Walter Luckett

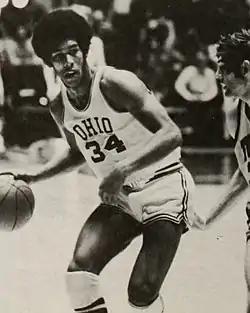
Luckett from the 1974 "Athena"

Walter Luckett Jr. (born July 24, 1953) is an American former basketball player. Luckett starred at the prep level for Kolbe High School in his hometown of Bridgeport, Connecticut, and played college basketball for the Ohio Bobcats between 1972 and 1975. Following his junior season at Ohio, he declared for the 1975 NBA draft where he was selected by the Detroit Pistons. Luckett played in the Eastern Basketball Association (EBA) / Continental Basketball Association (CBA) and was named Rookie of the Year in 1976.